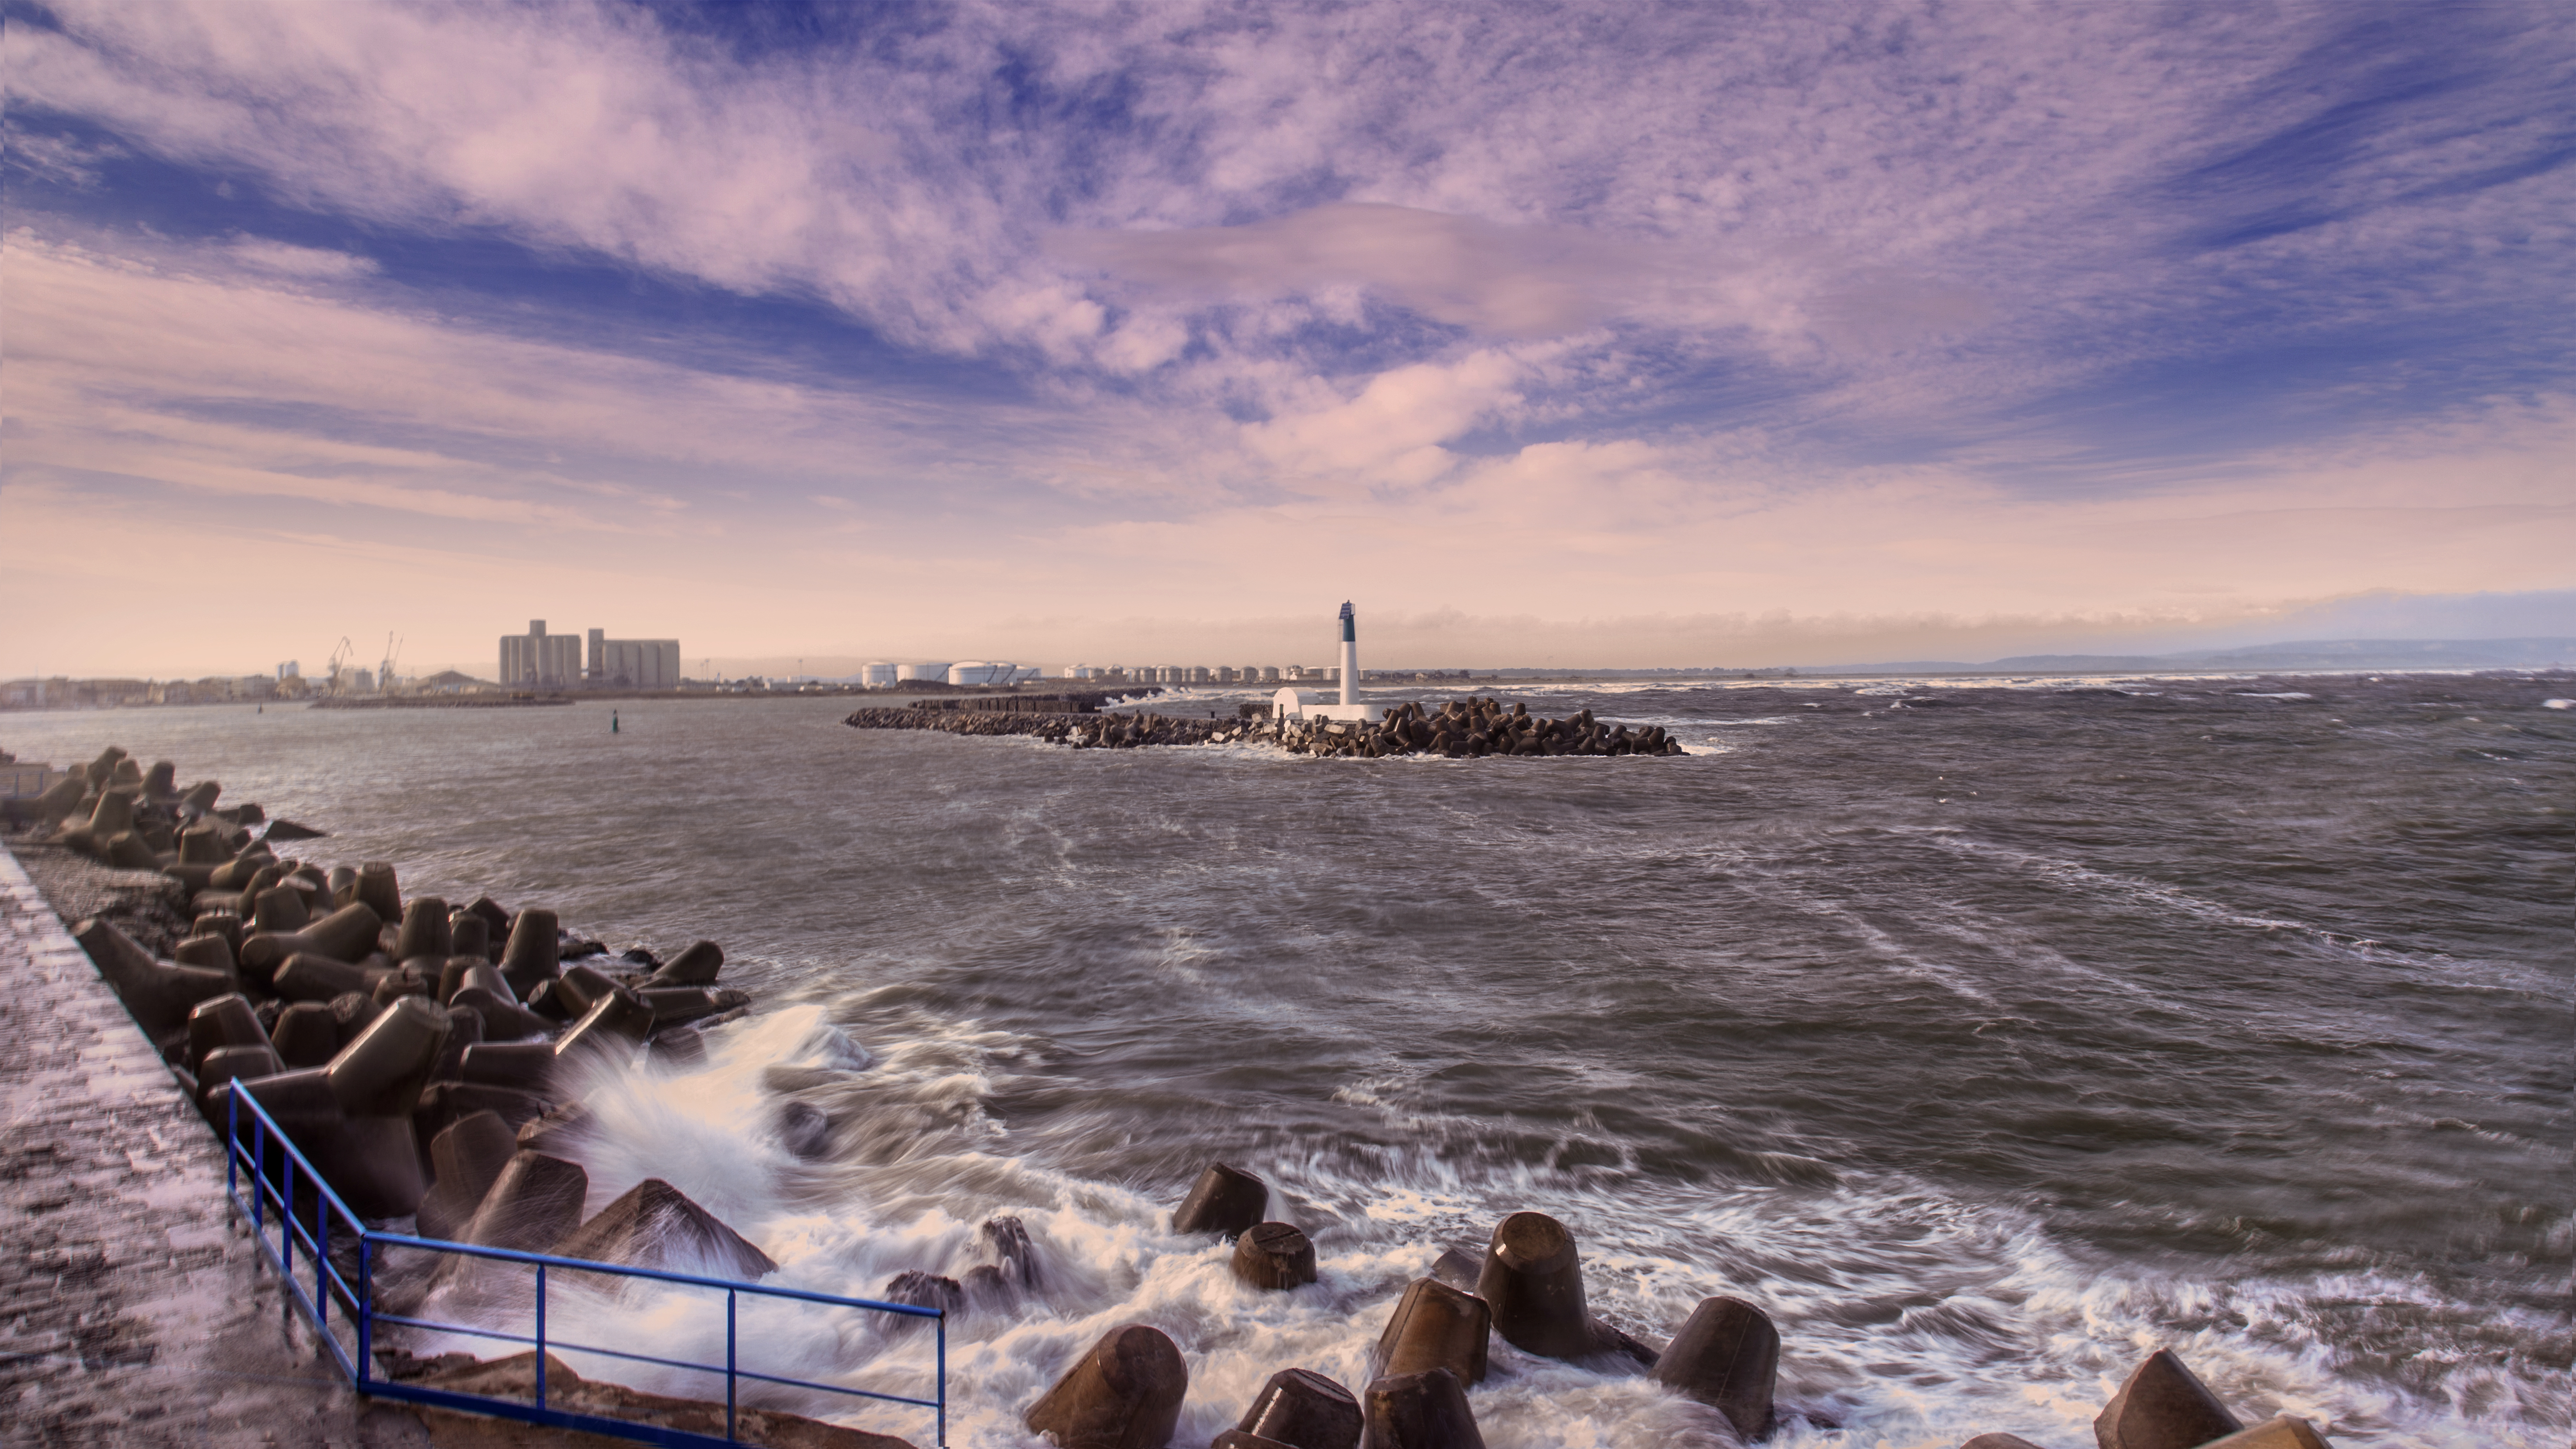
beach, sea, coast, water, sand, ocean, horizon, cloud, sunrise, sunset, morning, shore, wave, pier, dusk, evening, vehicle, tower, bay, body of water, breakwater, wind wave